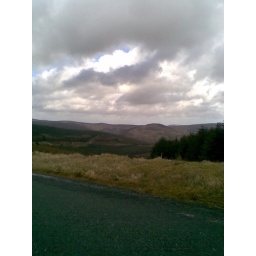
clouds over brown hill